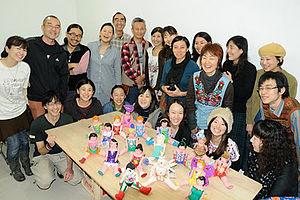
Les poupées Lupita, également connues sous le nom de poupées cartonería, sont des jouets fabriqués à partir d'un type de papier mâché très dur qui a ses origines il y a environ 200 ans dans le centre du Mexique. Elles sont créées à l'origine pour remplacer les poupées en porcelaine, beaucoup plus chères, et conservent leur popularité jusqu'à la deuxième moitié du XXᵉ siècle où elles sont concurrencées en tant que jouets par les poupées en plastique. Aujourd'hui, elles sont fabriqués uniquement par certains ateliers d'artisans de la ville de Celaya, en tant qu'objets de collection. Depuis les années 1990, des efforts sont déployés pour revitaliser les produits artisanaux d'artistes tels que María Eugenia Chellet et Carolina Esparragoza, parrainés par le gouvernement, afin de préserver les techniques traditionnelles tout en actualisant les dessins et les formes.